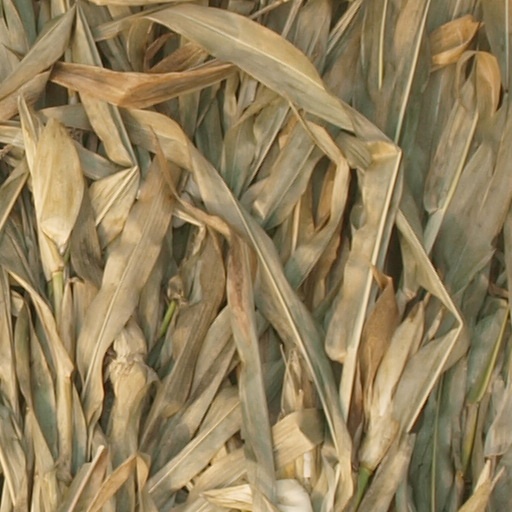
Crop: maize; corn